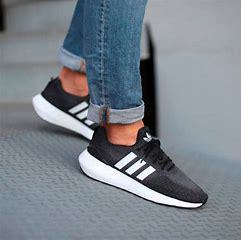
Brand: Adidas
Model: Swift Run 22